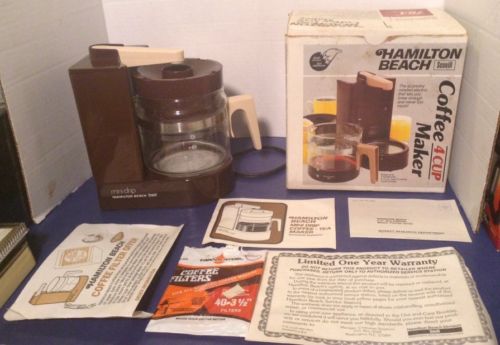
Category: coffee maker